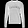
Label: Pullover